Christmas on Ganymede

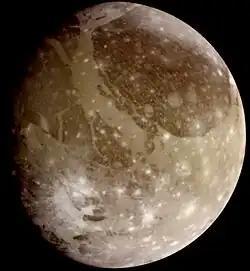
Ganymede, where the story takes place.

The humans on Ganymede face a crisis caused by Olaf Johnson, who was inspired by the impending Christmas season to tell the Ossies about Santa Claus. Now the Ossies want a visit from Santa, and they refuse to work until they get one. This will cause Ganymedan Products to fall short of its quota, costing the company its franchise on Ganymede, and costing its employees their jobs. Scott Pelham, the Commander of the base, orders his men to stage a visit by Santa, with Johnson in the starring role. A flying sleigh is built out of gravo-repulsors and compressed air jets, and eight local animals called spinybacks, after being dosed with brandy to keep them docile, are harnessed to it to serve as reindeer. Johnson, dressed vaguely like Santa, manages to fly the contraption to a crude lodge where the Ossies are waiting for him. He leaves Christmas tree ornaments in their stockings, which the Ossies take to be Santa Claus eggs. All seems well, until the Ossies demand a visit from Santa every year, and one of the men realizes they mean once every Ganymedan revolution, which is just over seven Earth days.